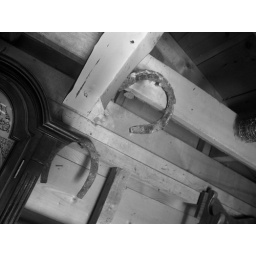
Rusty horse shoes in the shed.